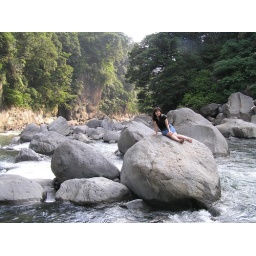
A picture of a rock under a girl